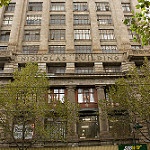
Scene: Outdoor